Siege of Petropavlovsk

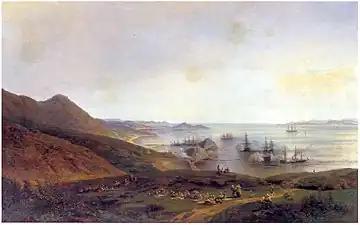
Siege of Petropavlovsk(Alexey Bogolyubov)

The attackers were placed aboard the "Virago", which towed the "President", "Forte" and the ships boats towards Battery no. 6. The assault group consisted of: